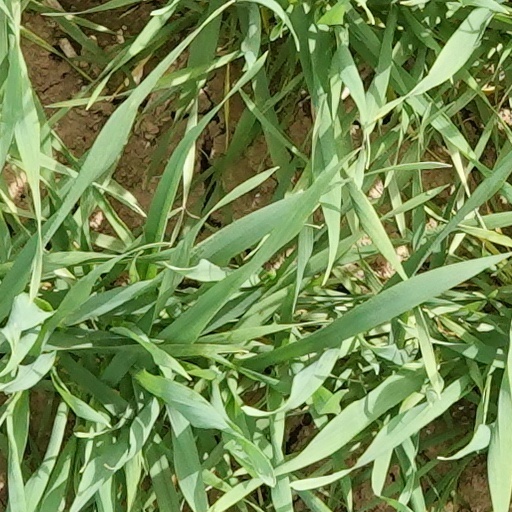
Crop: wheat